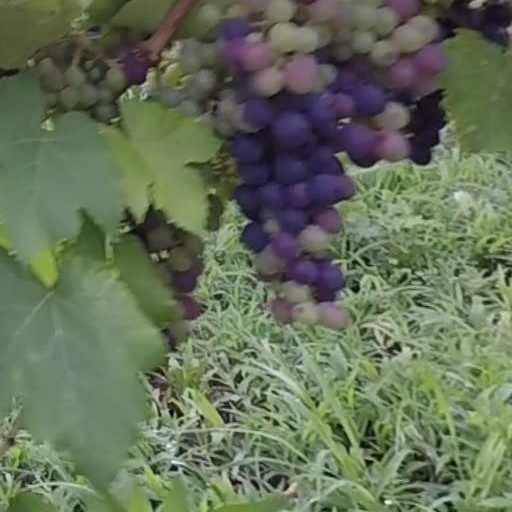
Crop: grape